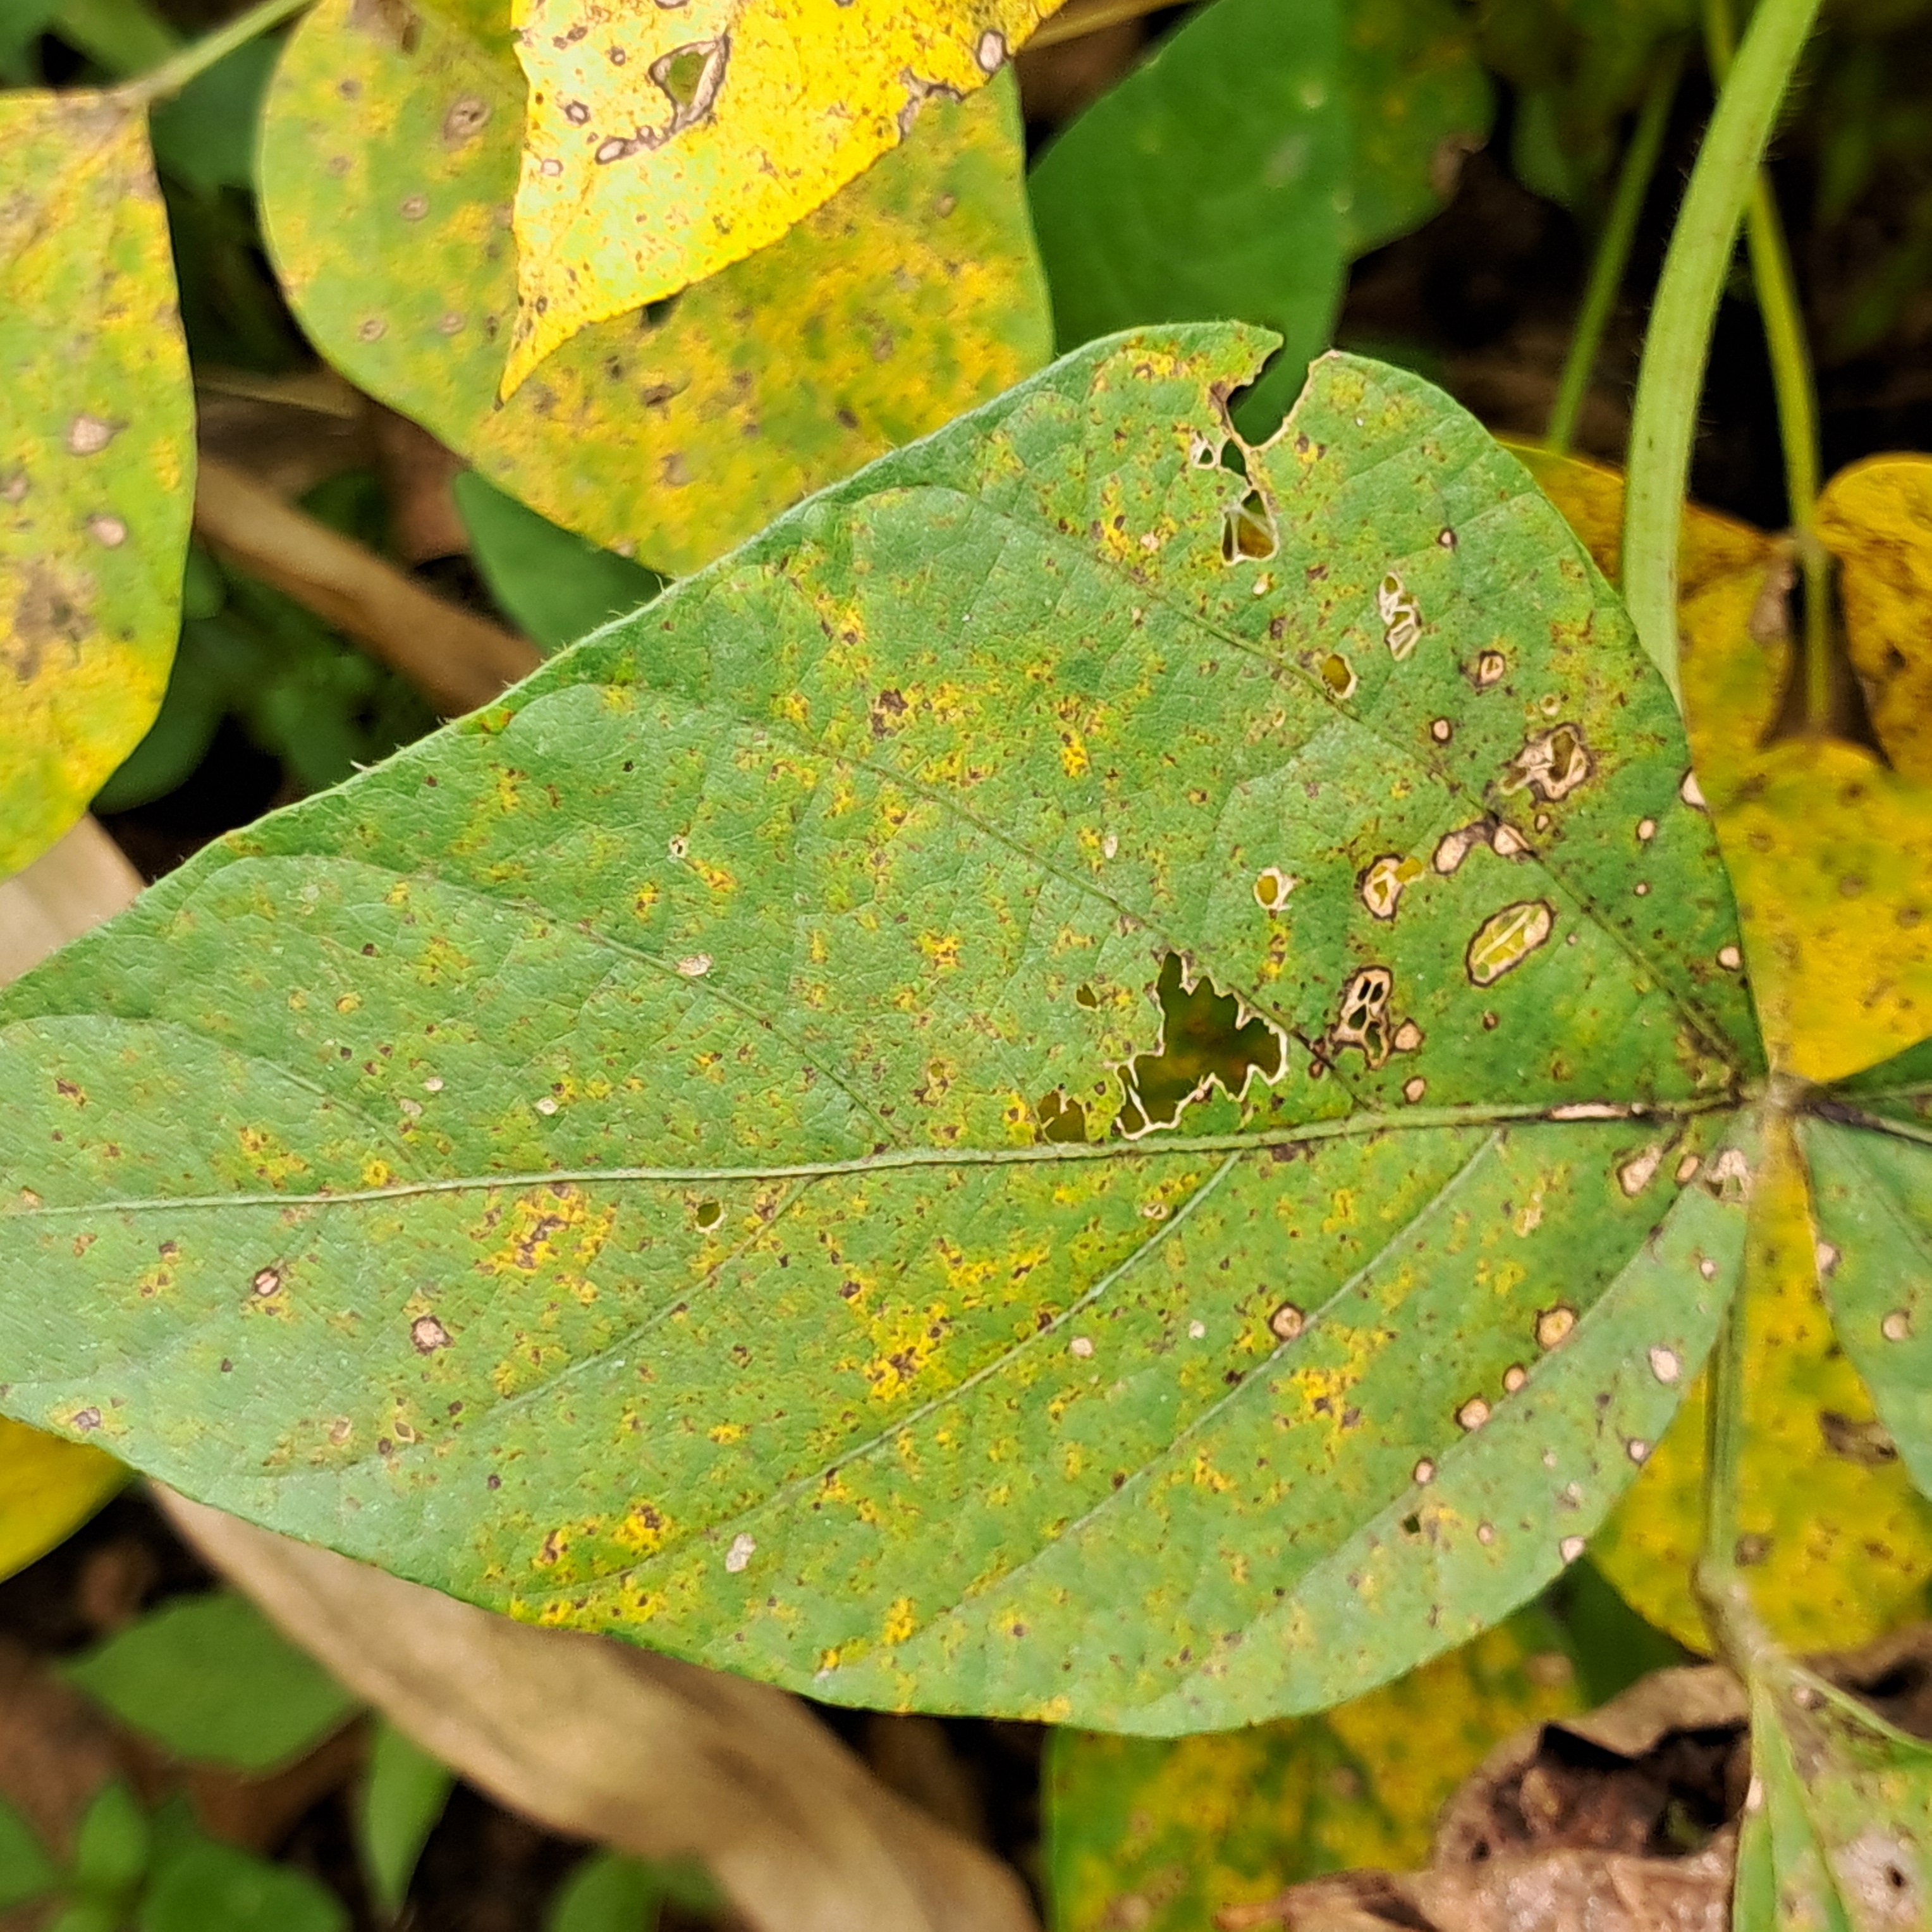
Label: Frog_Leaf_Eye